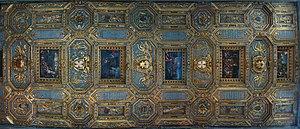
Église Santo Stefano dei Cavalieri, Pise, Toscane, Italie. La voûte au-dessus de la nef.